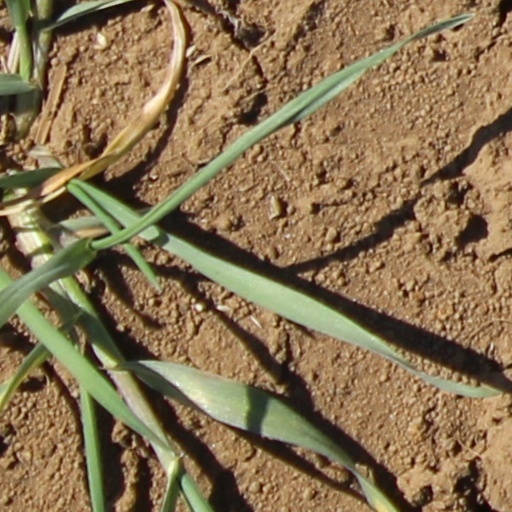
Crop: wheat